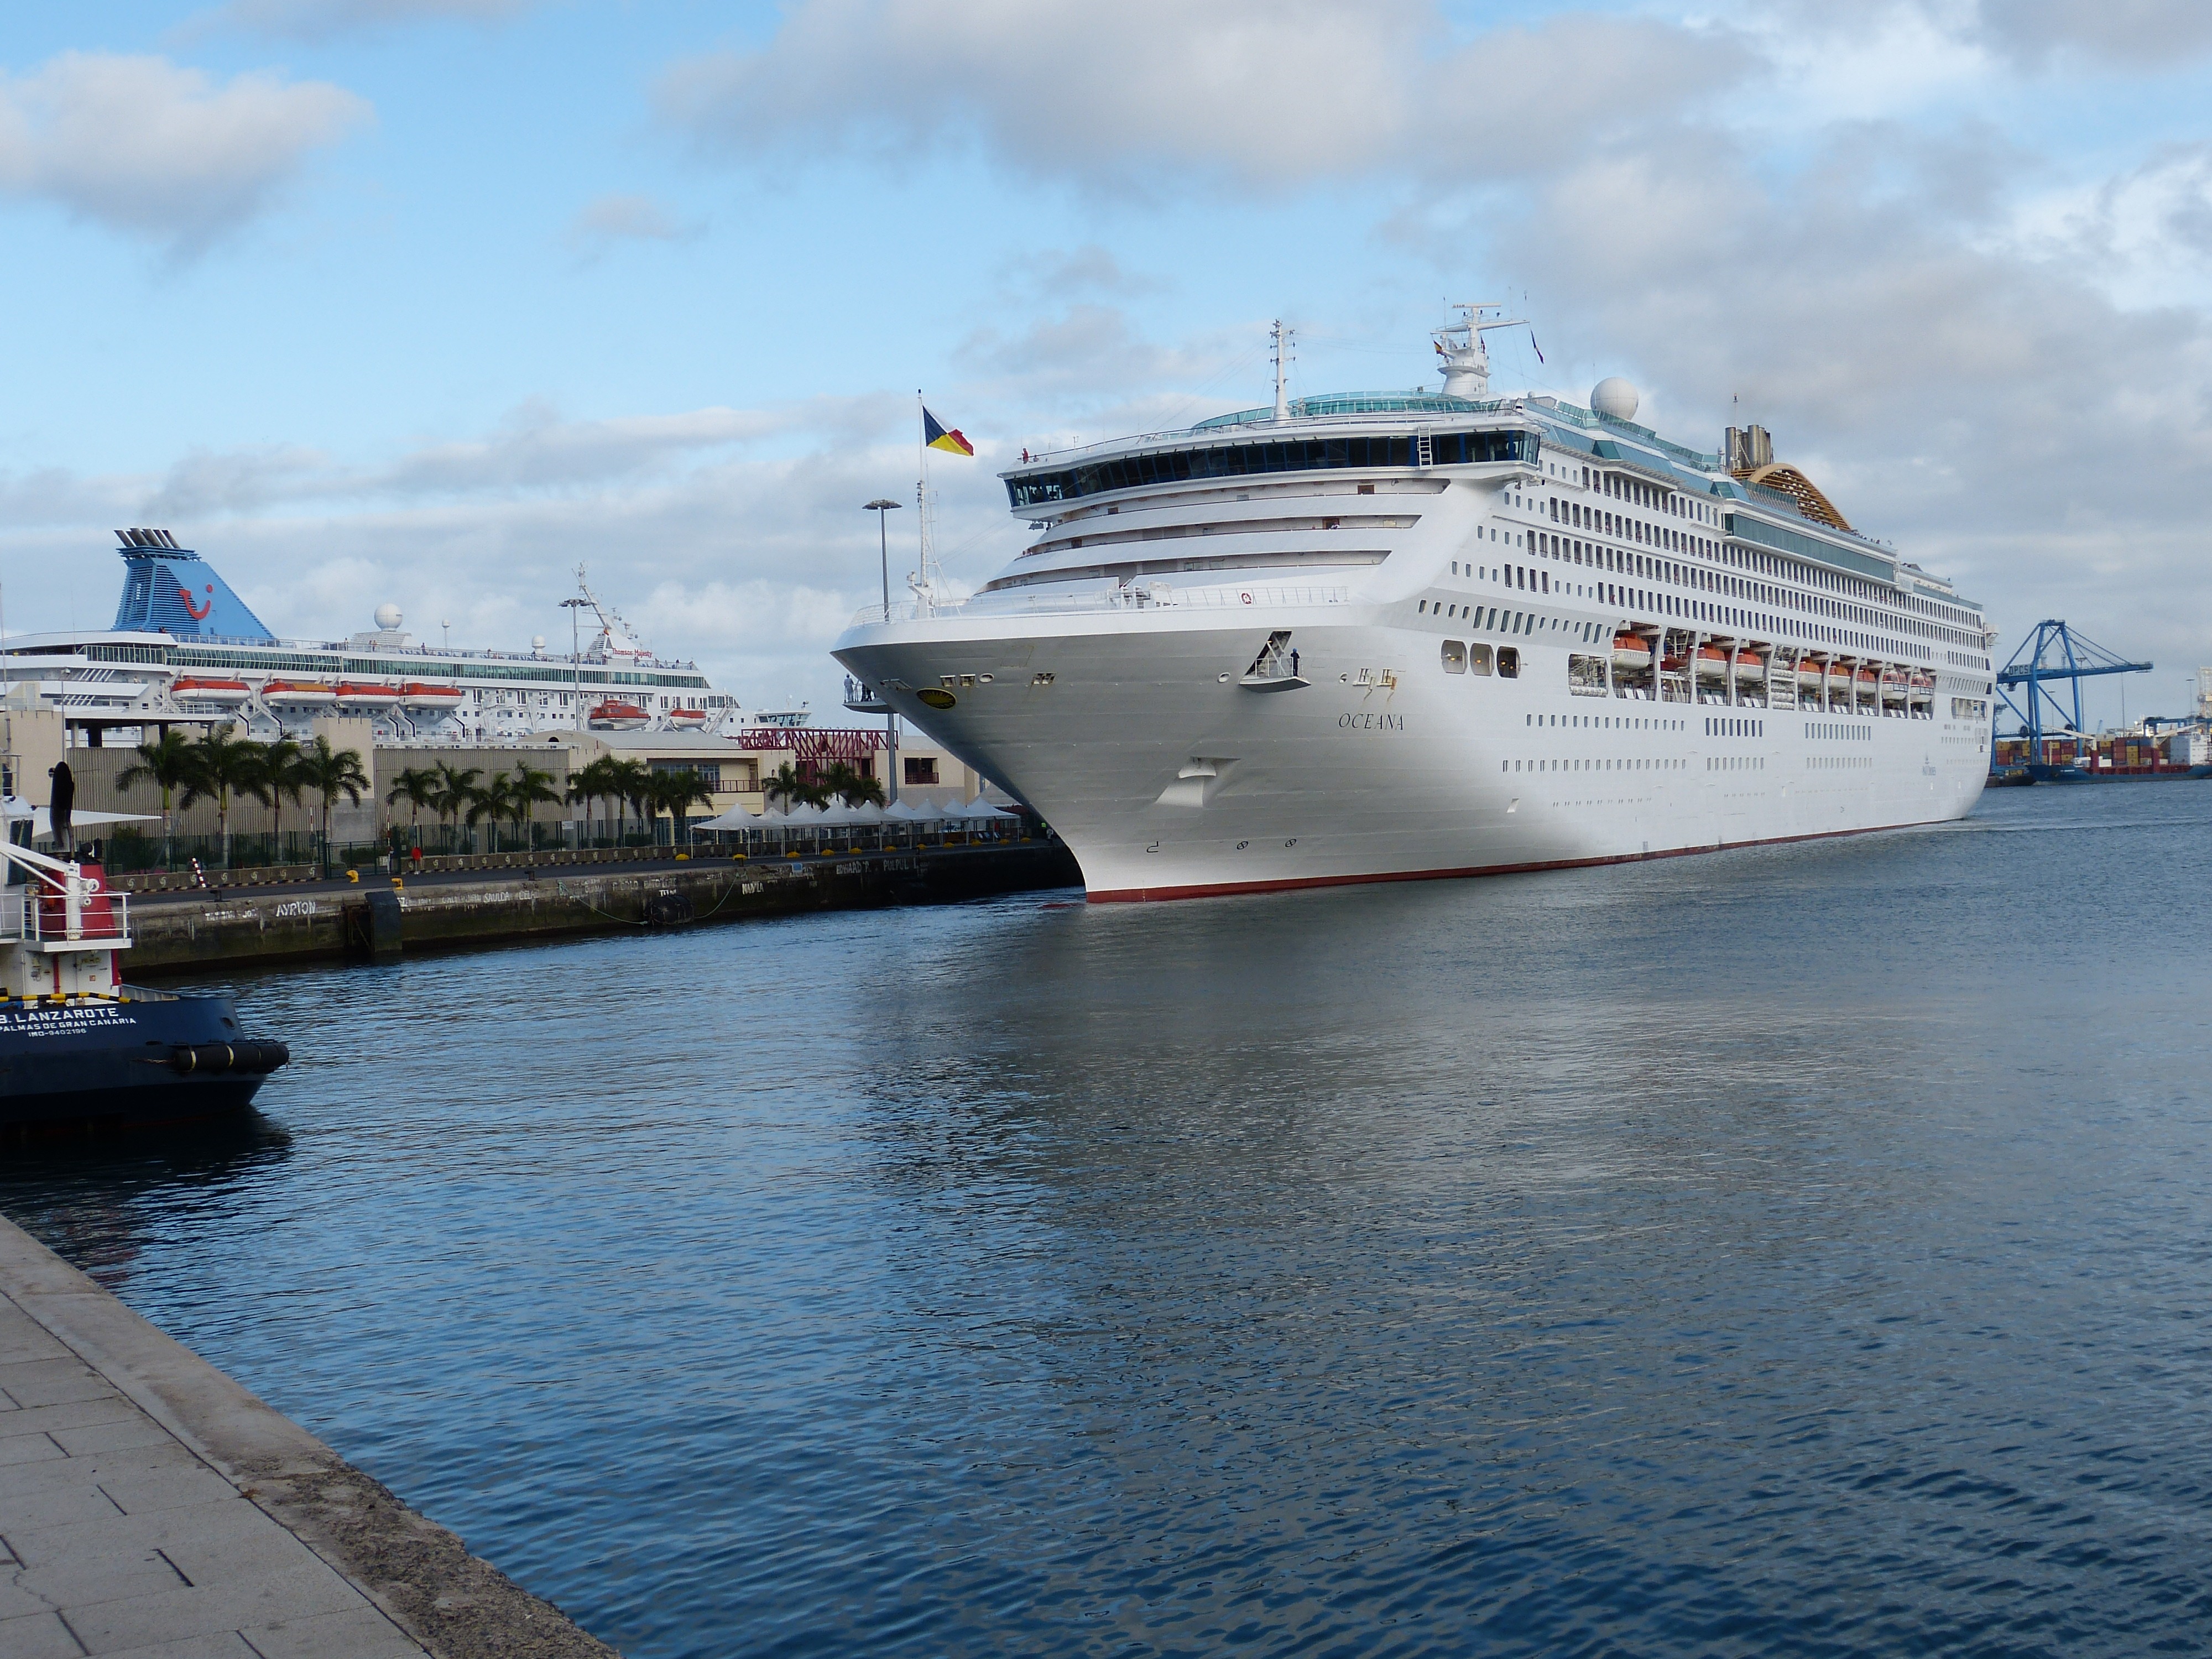
sea, ocean, ship, vehicle, holiday, harbor, port, tourism, cruise, ferry, spain, relaxation, channel, watercraft, cruise ship, gran canaria, cruises, recovery, canary islands, motor ship, passenger ship, freight transport, ocean liner, las palmas